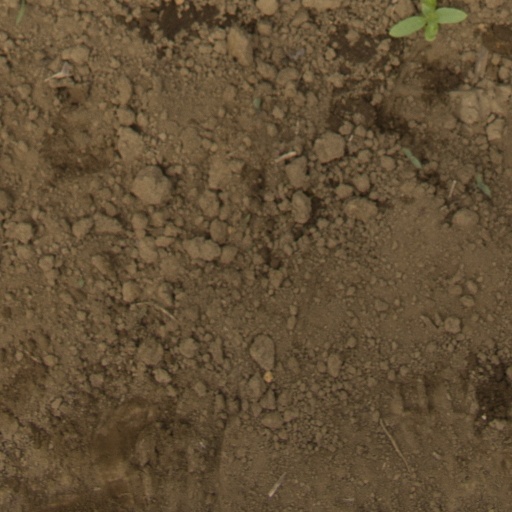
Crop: Jerusalem artichoke